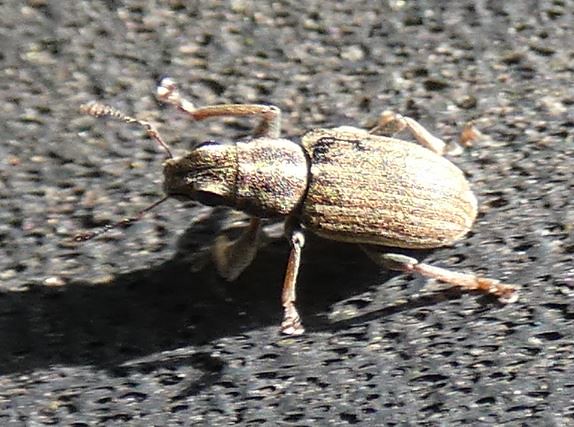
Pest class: pea_leaf_weevil